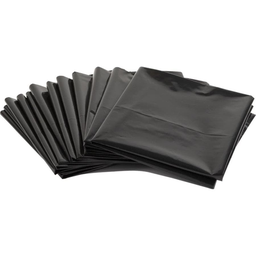
Label: plastic